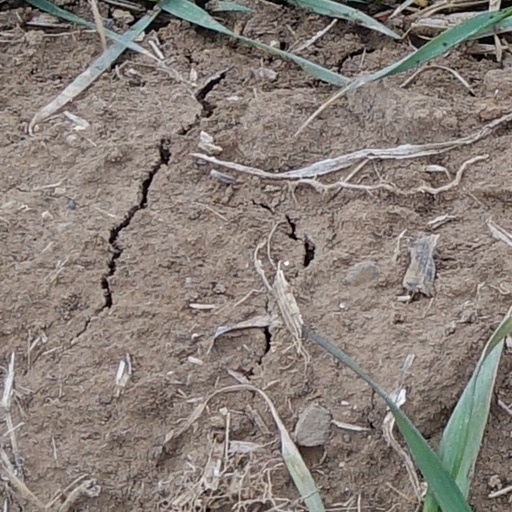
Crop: wheat